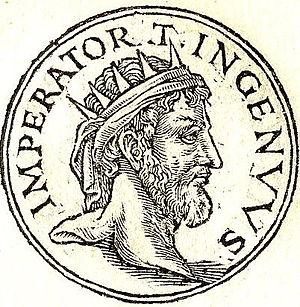
Decimus Lælius Ingenuus, appelé Ingenuus, est un général romain. Il est l'un de ceux qui usurpent la pourpre impériale sous l'empereur Gallien